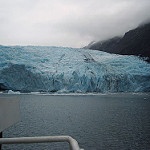
Scene: Outdoor